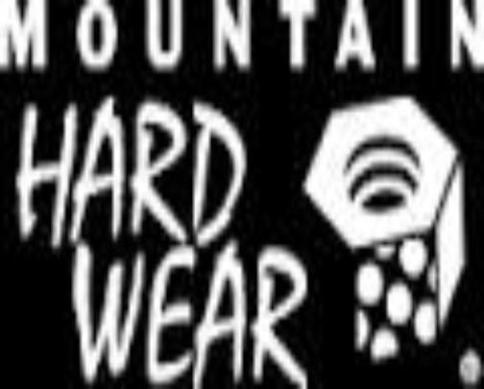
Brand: mountain hardwear
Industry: Clothes